American Legion Post No. 131

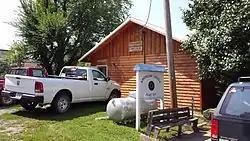

The American Legion Post No. 131 is a historic meeting hall on Center St. west of its junction with Walnut St., in Leslie, Arkansas. It is a single-story log structure, with a gable roof that extends over the front porch, with large knee braces in the Craftsman style for support. It was built in about 1935 with funding support from the Works Progress Administration (WPA). Its log styling is typical of the Rustic architecture used in WPA projects.